Ninaivil Nindraval (1967 film)

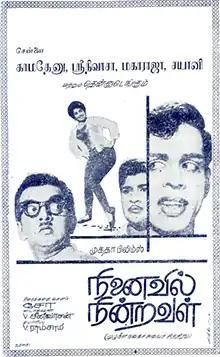
Poster

Ninaivil Nindraval is a 1967 Indian Tamil-language romantic comedy film directed by Muktha Srinivasan. The film stars Ravichandran and K. R. Vijaya, with Nagesh, Cho, V. S. Raghavan, Anandan, Kumari Sachu, Manorama and Devaki in supporting roles. It revolves around a woman who, following her marriage, suffers amnesia, forgetting the events of her marriage.